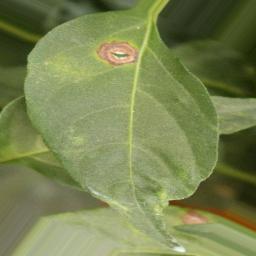
Label: cercospora